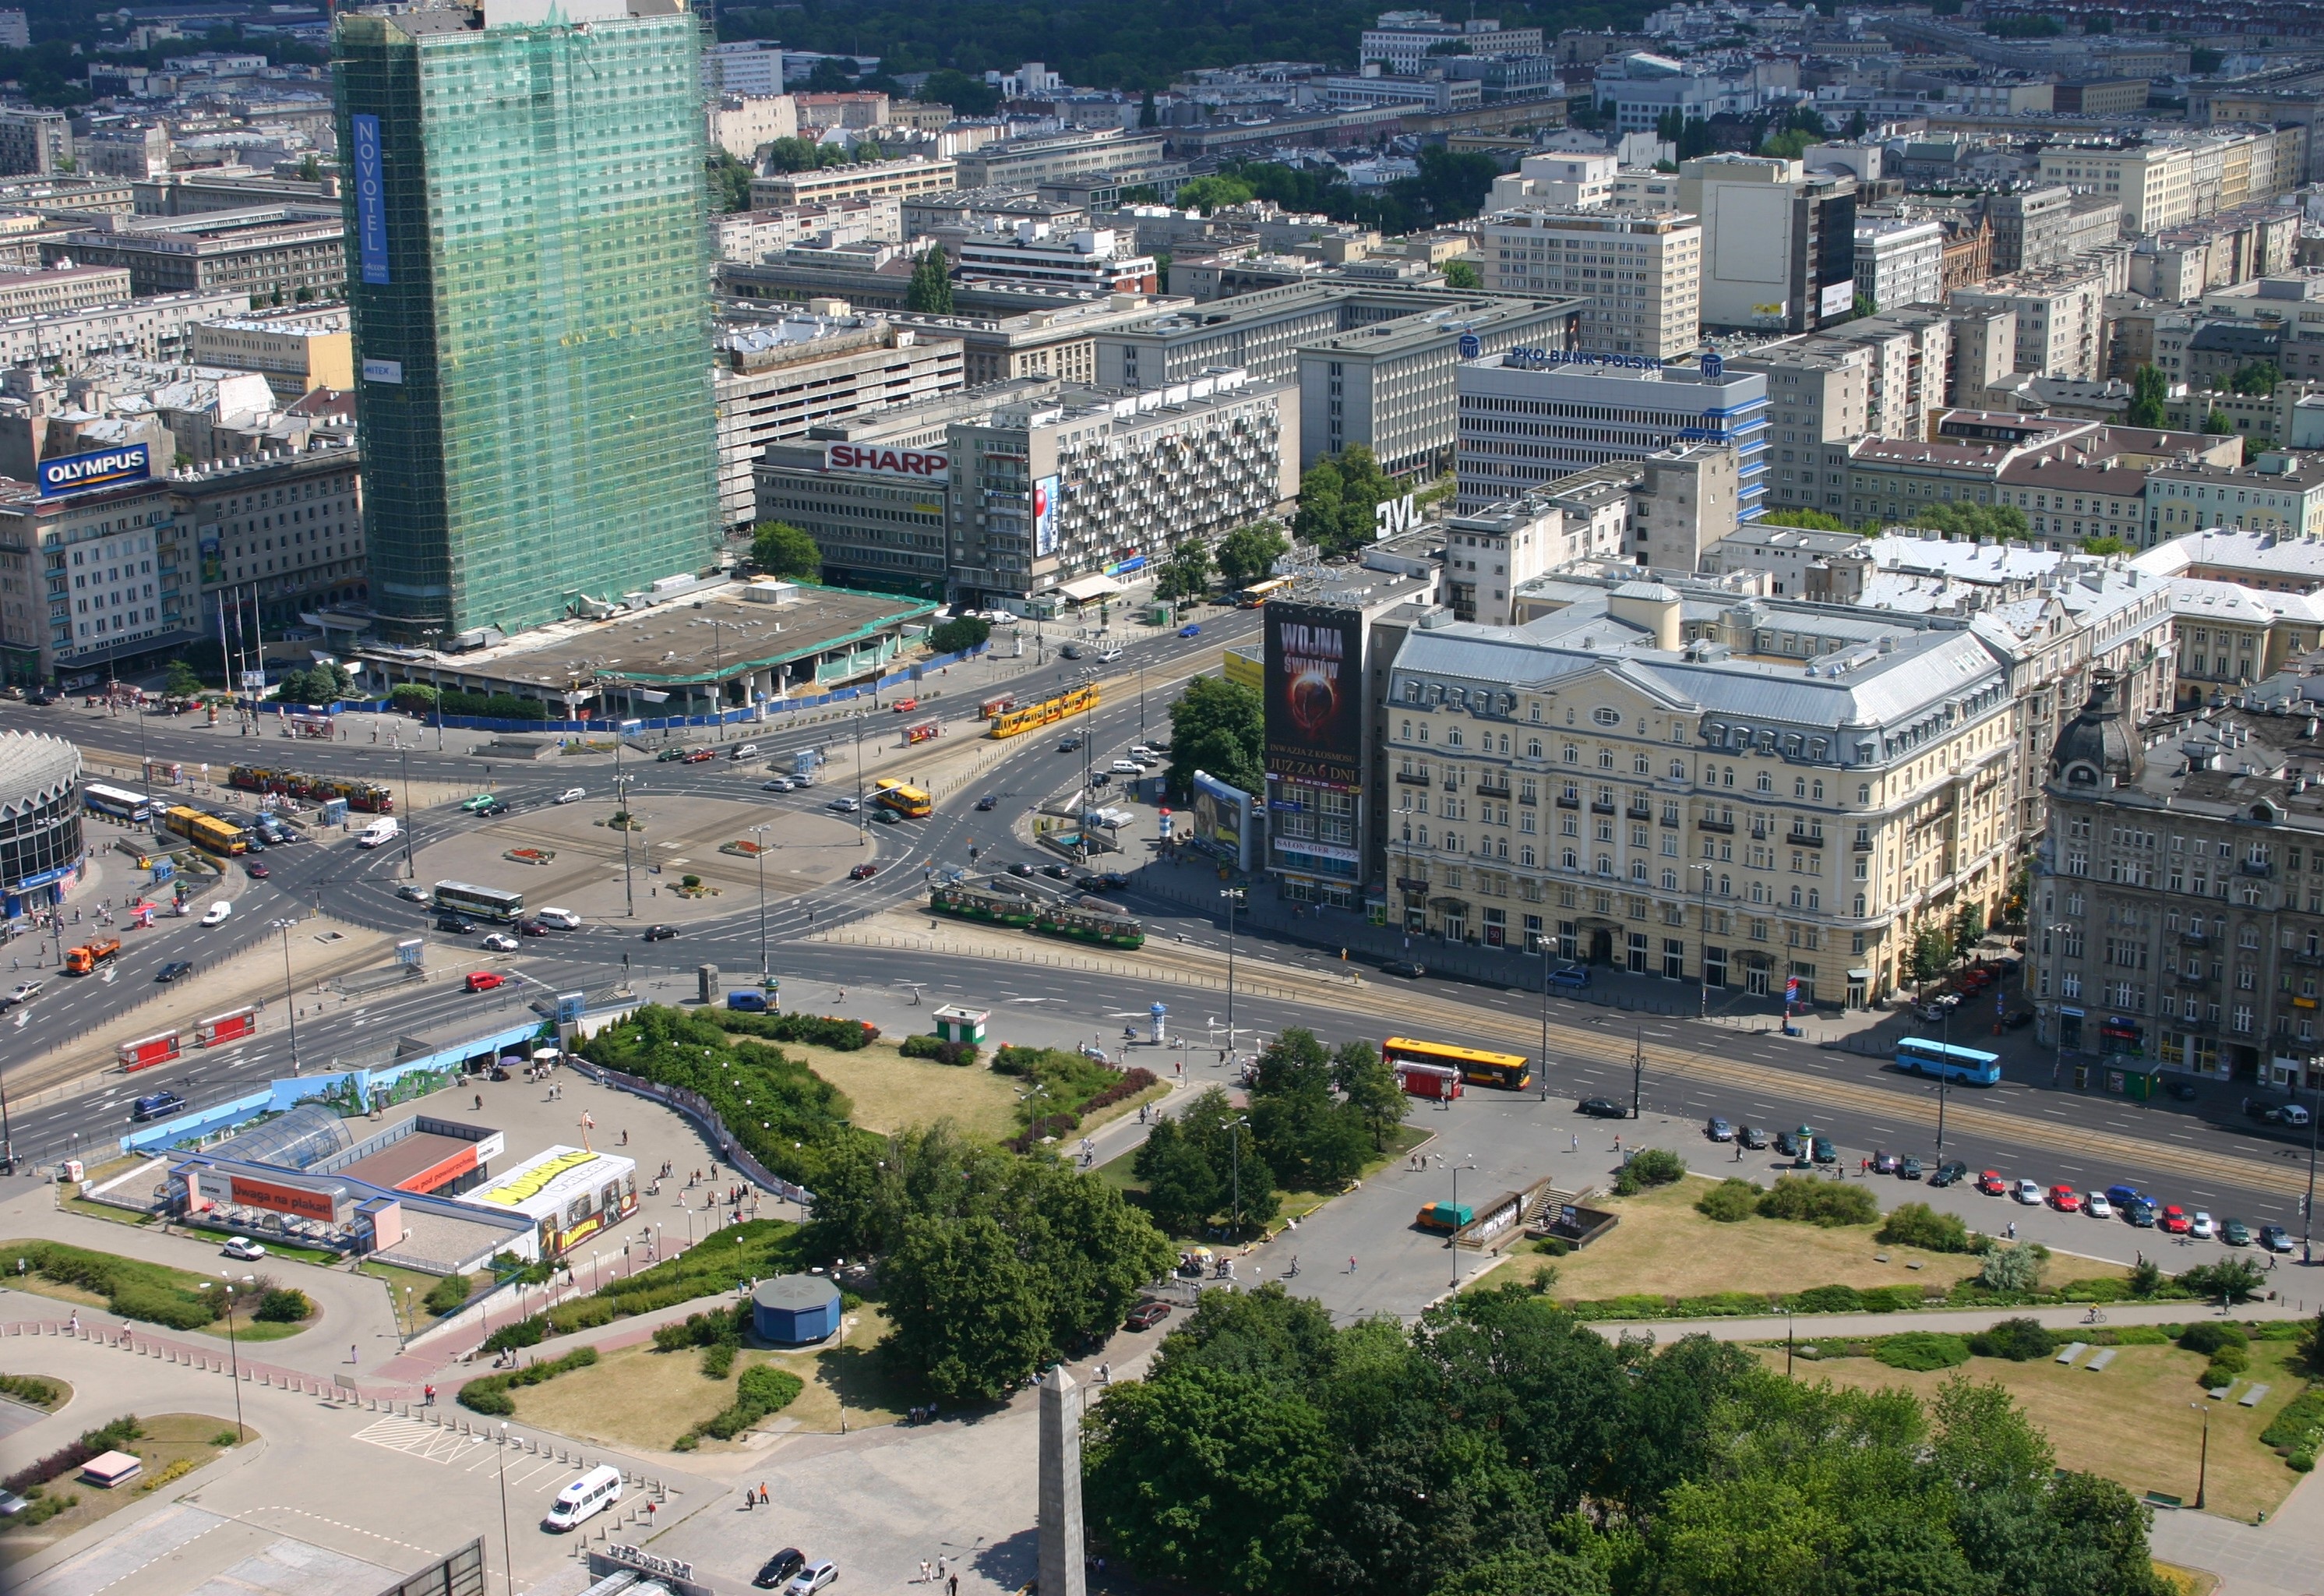
architecture, skyline, traffic, street, photography, building, city, skyscraper, cityscape, downtown, suburb, surfing, plaza, landmark, aerial, tower block, skyscrapers, buildings, poland, town square, rotunda, superstructure, the roofs, warsaw, metropolis, neighbourhood, big city, the skyscraper, the centre of, urban agglomeration, bird's eye view, agglomeration, aerial photography, the city centre, the streets, high houses, office buildings, urban area, residential area, human settlement, metropolitan area, of jerusalem